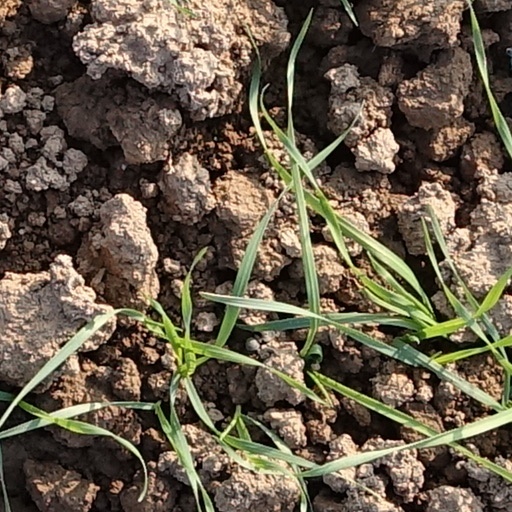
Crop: wheat